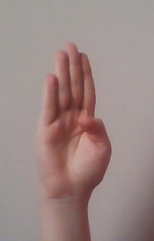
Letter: kaaf